Parachute Jump

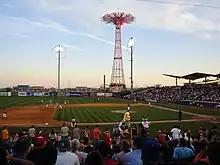
Seen from inside Maimonides Park

The city government questioned the tower's safety. A 1982 survey concluded the tower would need a $500,000 renovation to stabilize the ground underneath (equivalent to $million in ) and another $1 million to restore it to operating condition (about $million in ). The survey estimated it would cost at least $300,000 to demolish the structure, making demolition too costly an option. The cheapest option, simply maintaining the structure, would have cost $10,000 a year. The local community board recommended that the Parachute Jump be demolished if it could not be fixed, but NYC Parks commissioner Henry Stern said in January 1984 that his department had "decided to let it stand".